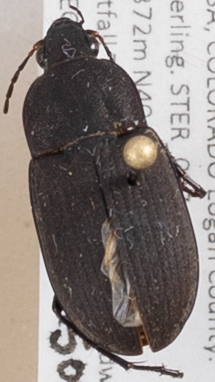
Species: Chlaenius tomentosus
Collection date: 2015-05-28
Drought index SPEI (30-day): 2.09
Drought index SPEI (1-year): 1.594
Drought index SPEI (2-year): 1.082